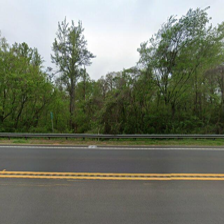
Label: streetView